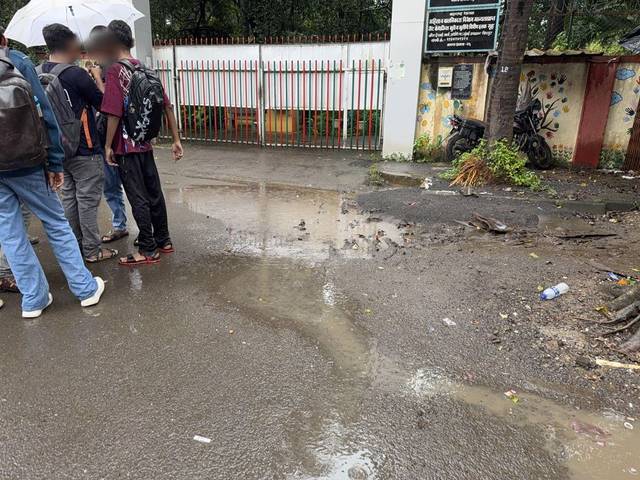
Region: India
Coordinates: 19.134, 72.838